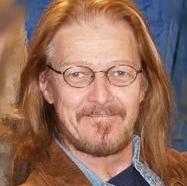
Age: 64